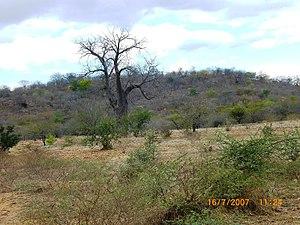
Moatize est le chef-lieu du district du même nom, dans la province de Tete, au Mozambique. Elle est située sur la rive est du Zambèze, à sa confluence avec la rivière Revúboé. Après Tete, c'est la deuxième plus grande aire urbaine, par la population, du Mozambique occidental.